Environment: real
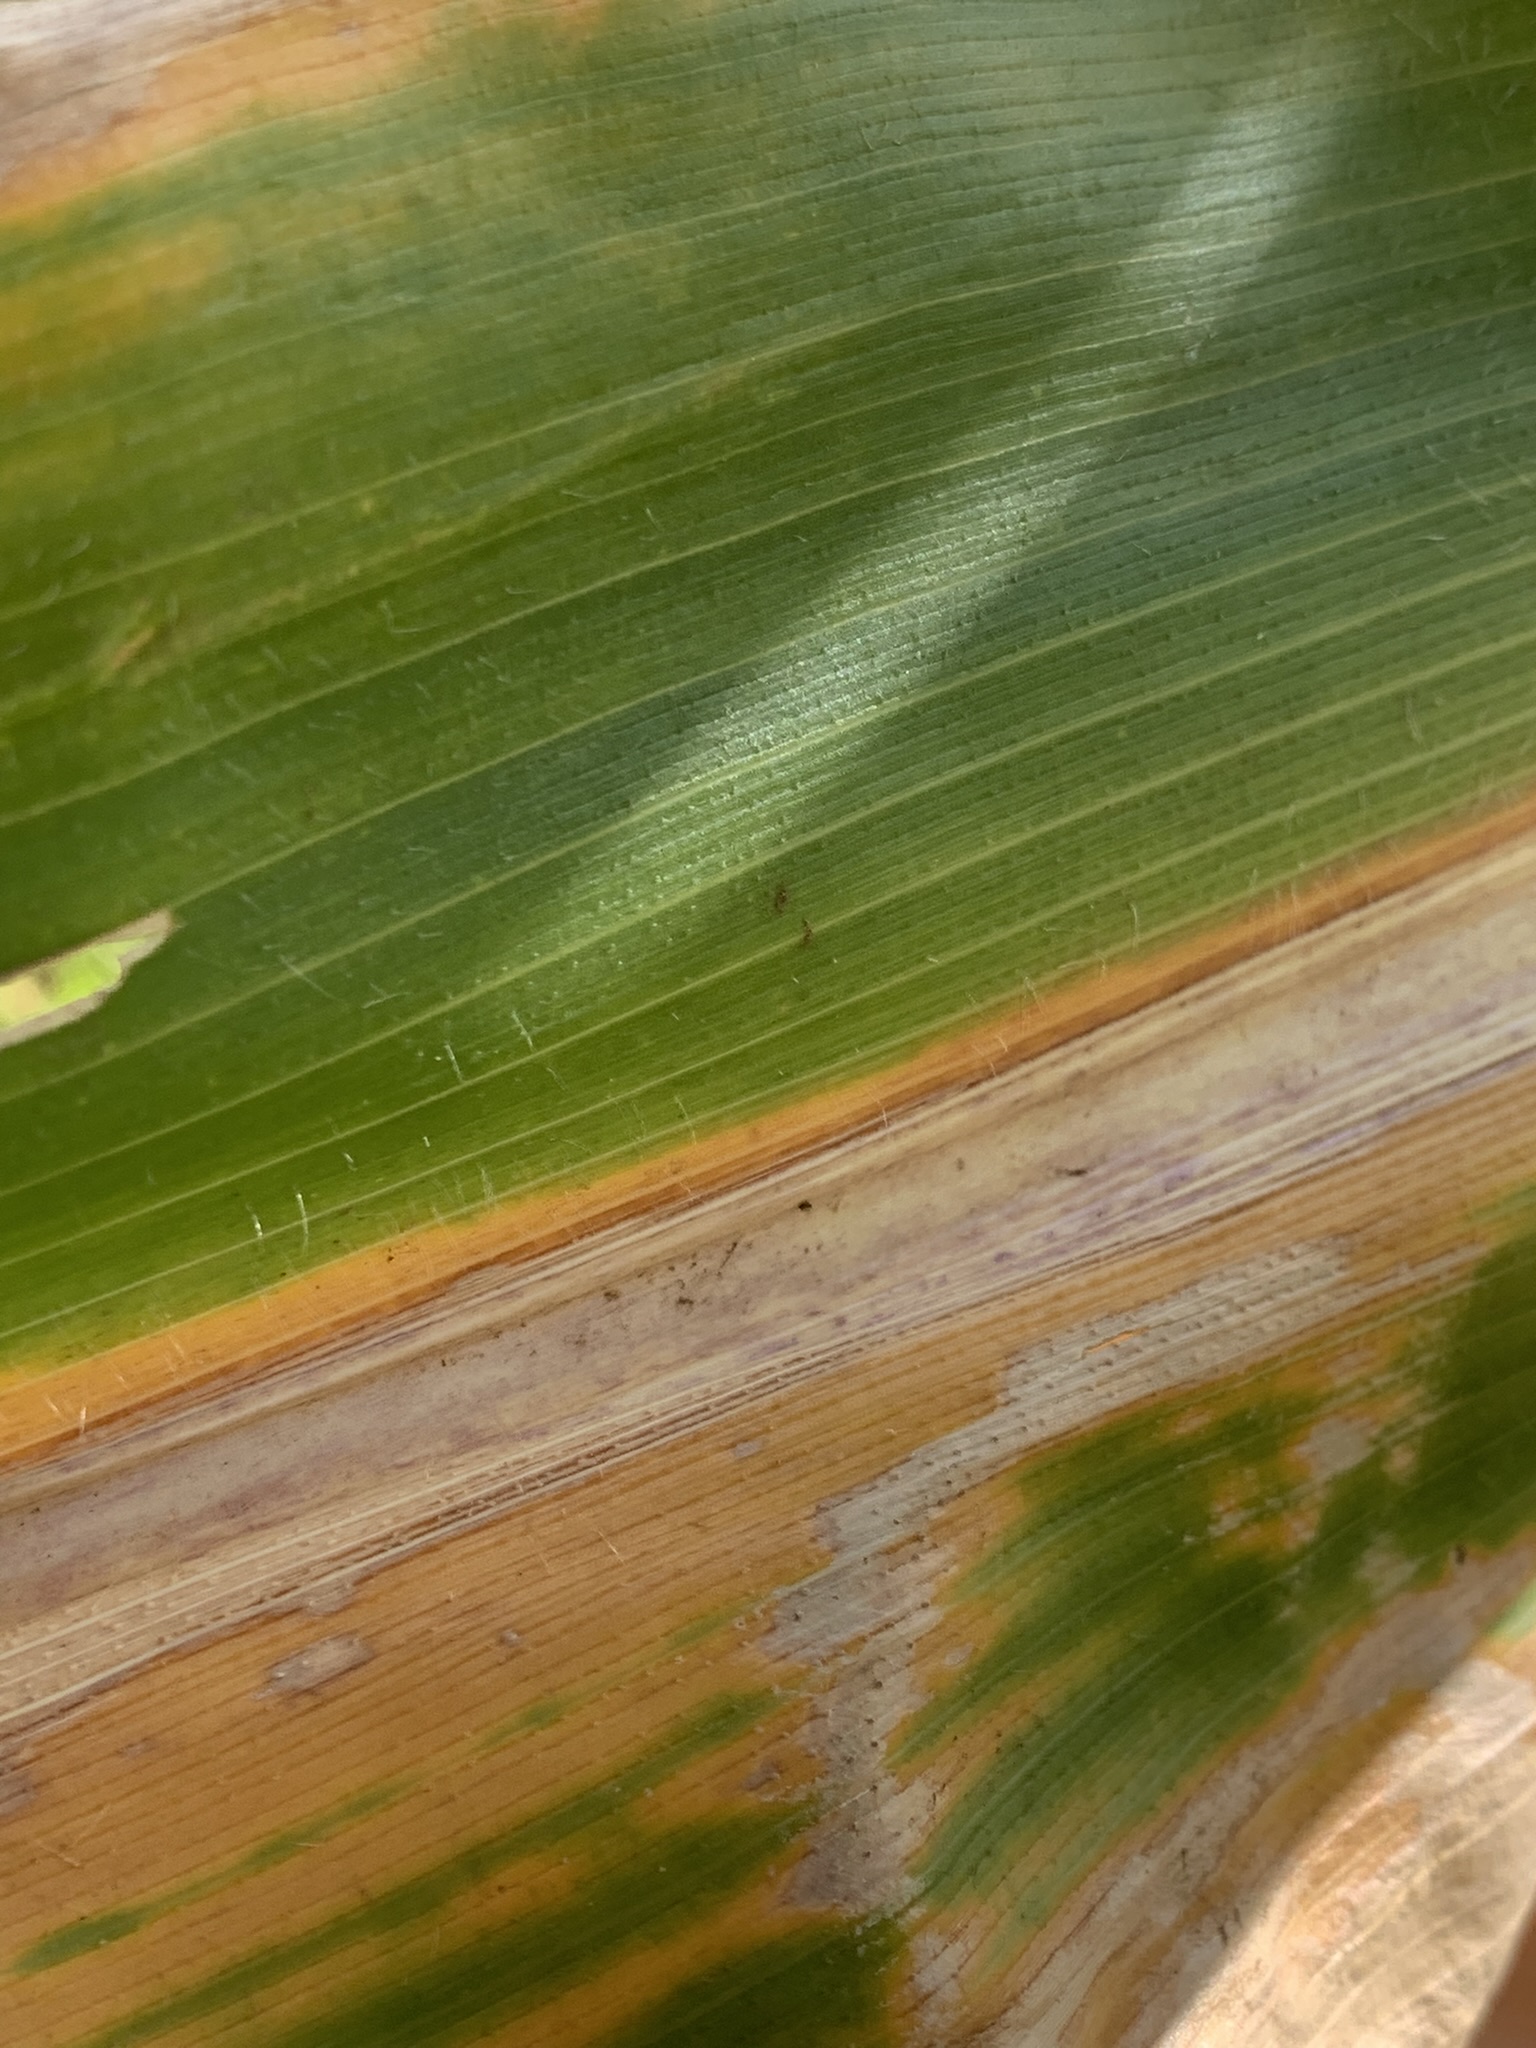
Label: lethal_necrosis